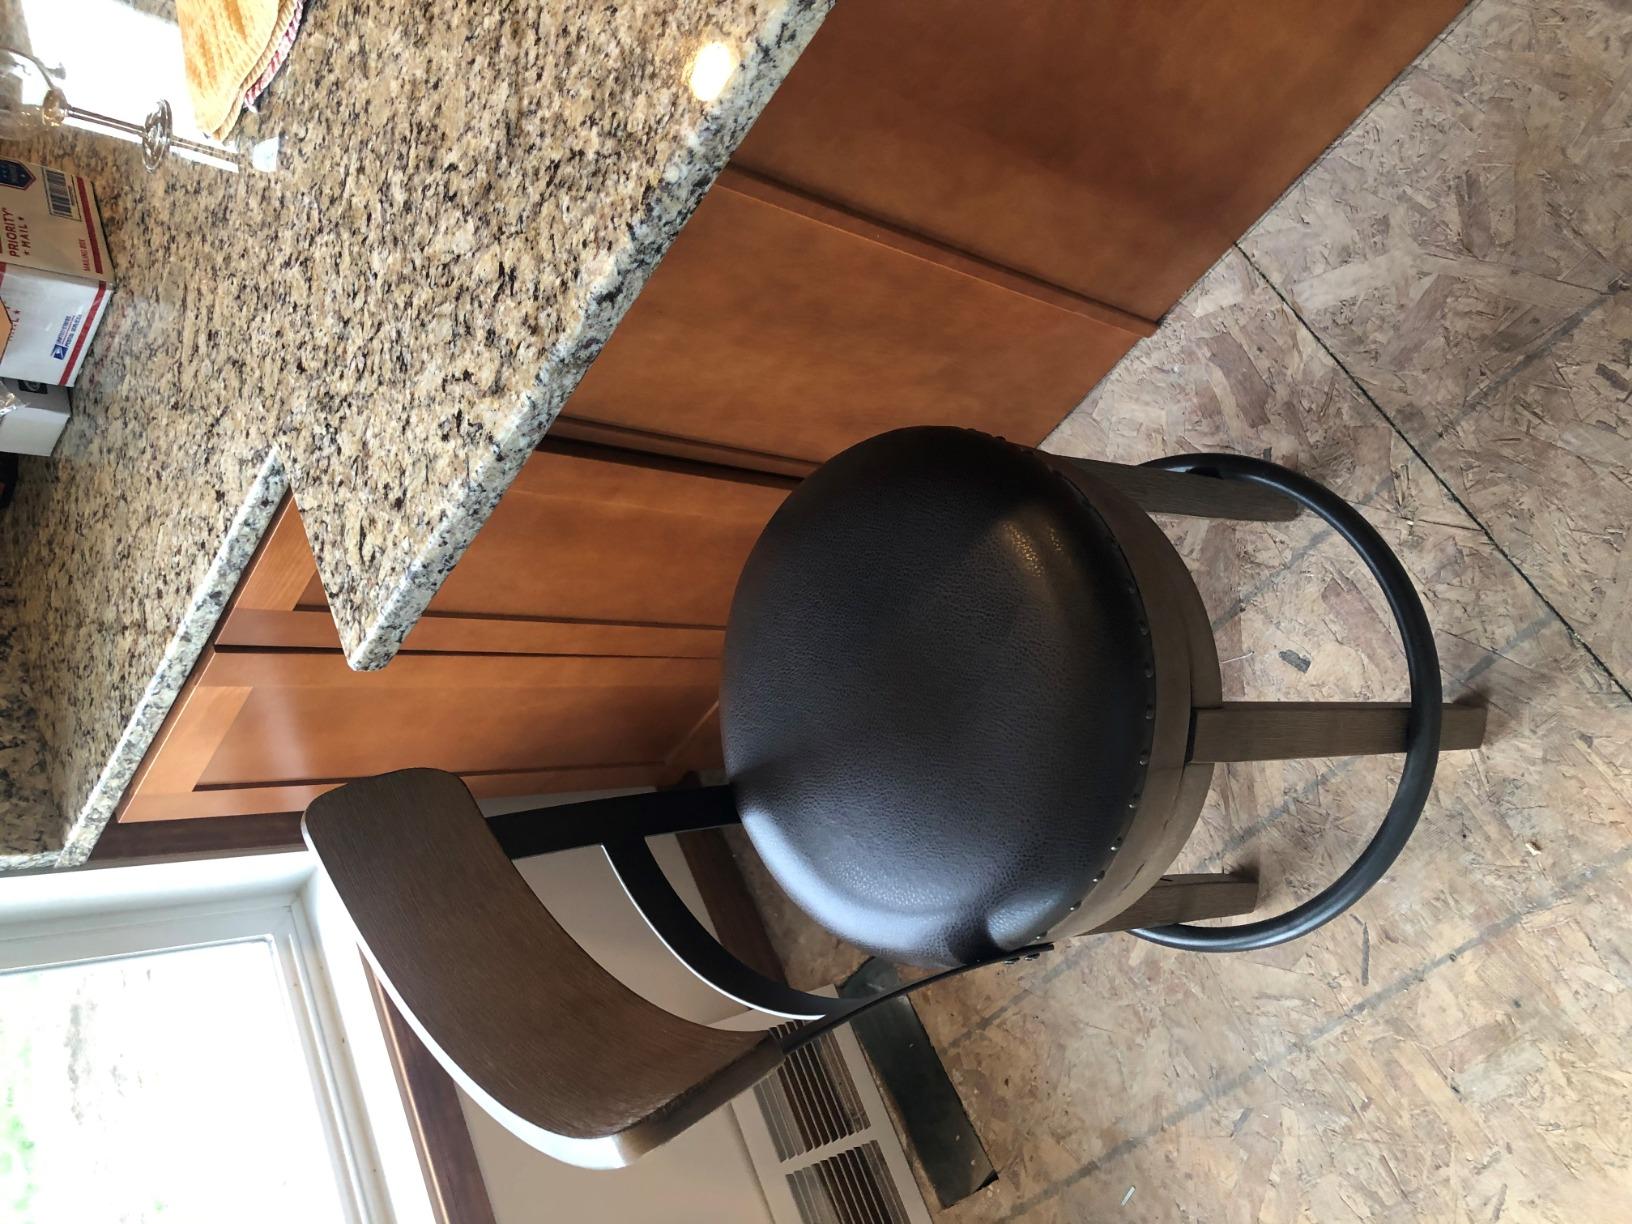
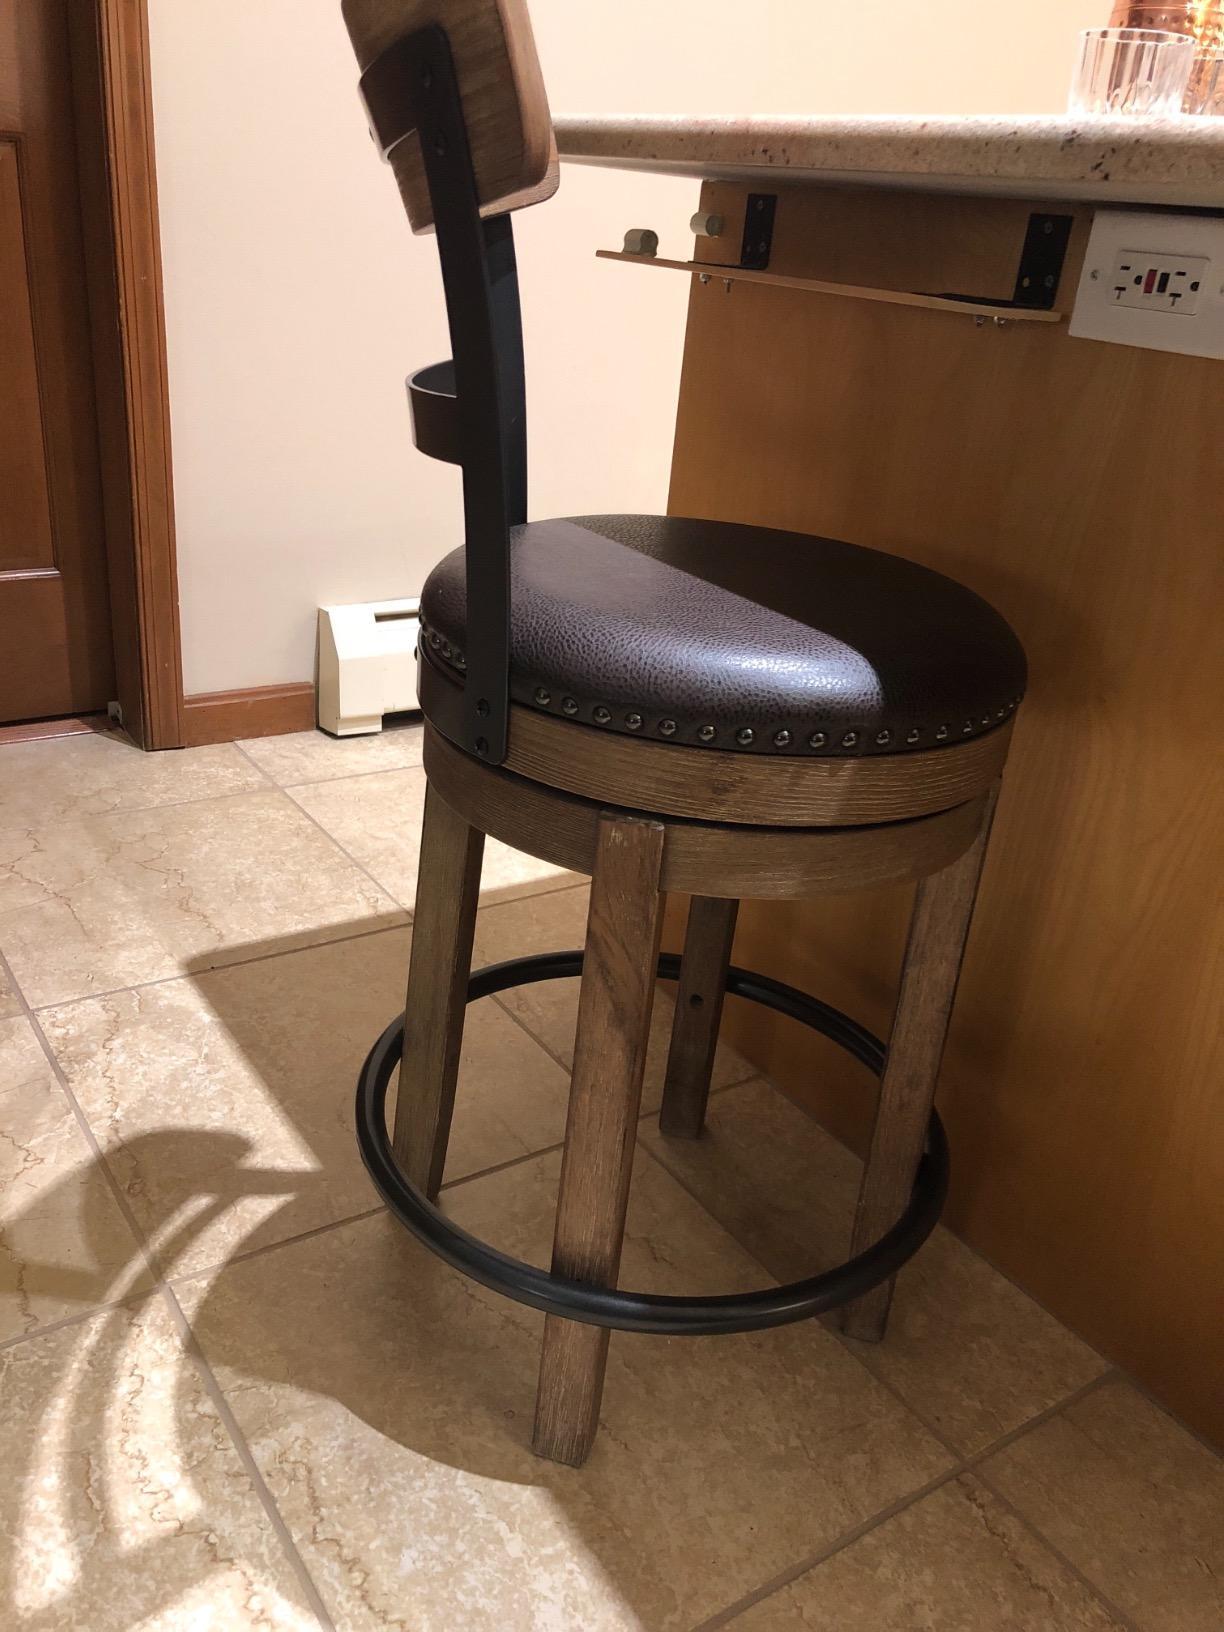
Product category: stool
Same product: yes